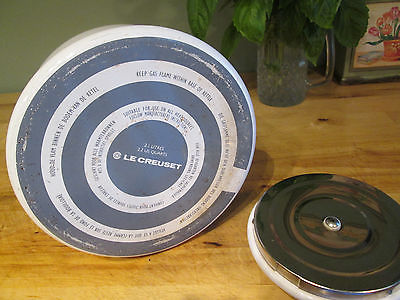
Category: kettle